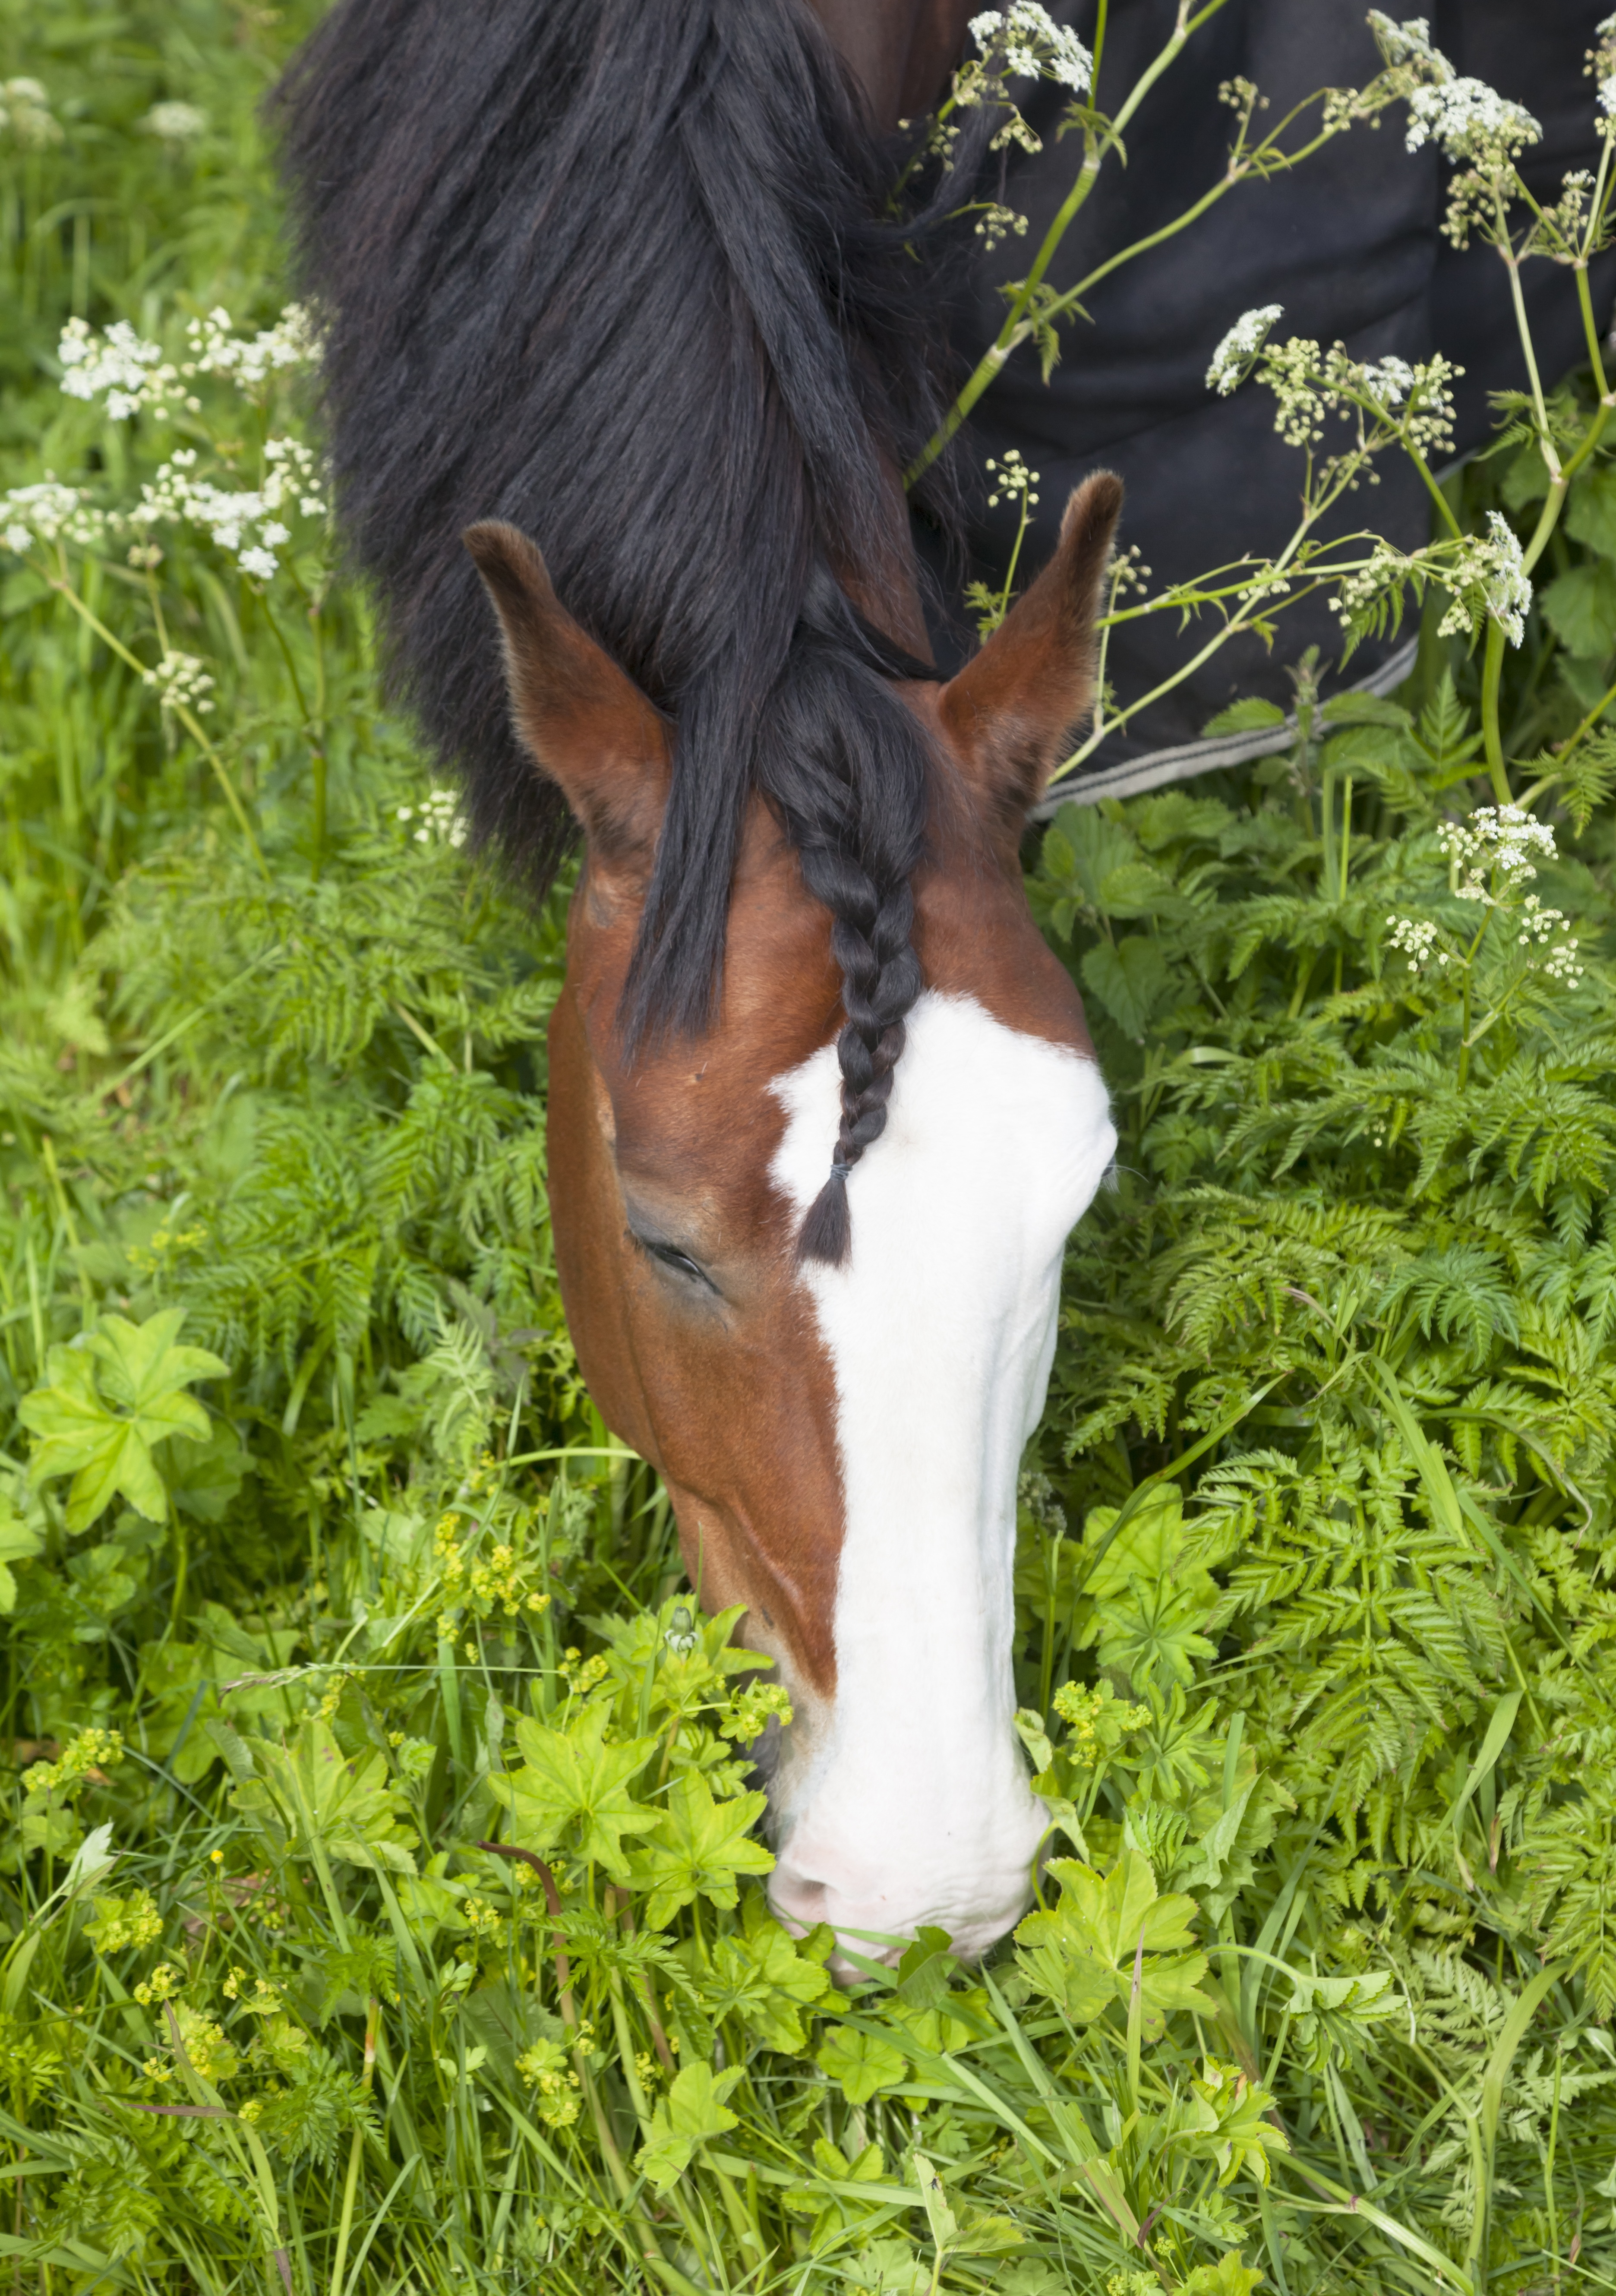
grass, meadow, brush, goat, horse, mammal, stallion, mane, eat, braid, goats, ears, foal, the eye, chub, the hair, in the ear, horse like mammal